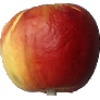
Label: Apple Red Yellow 1